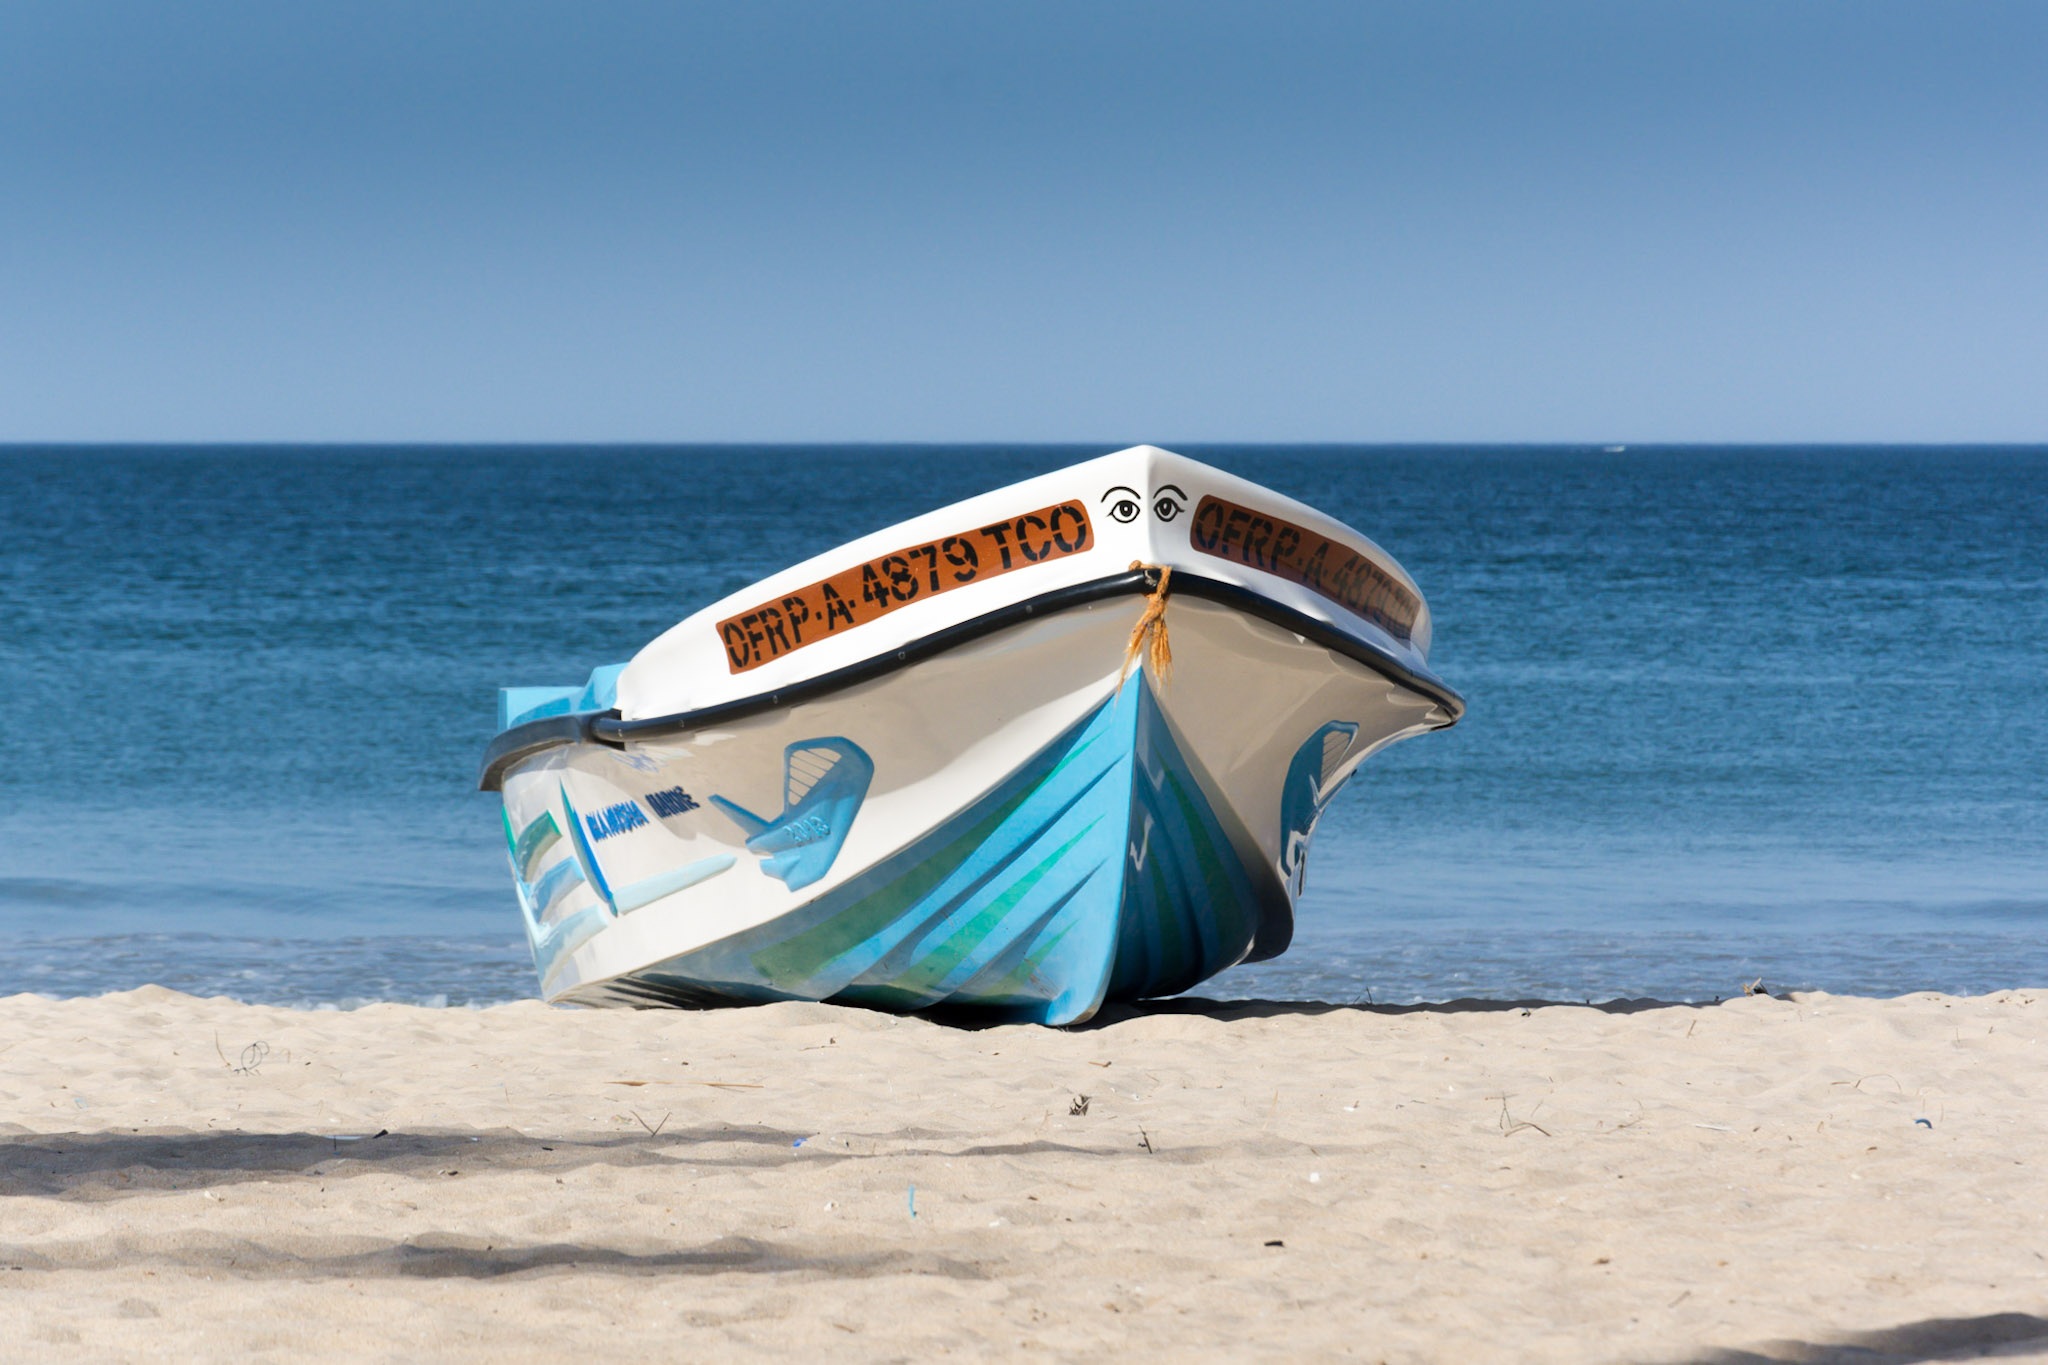
beach, sea, coast, water, sand, ocean, sky, boat, shore, wave, wind, summer, vacation, travel, seaside, vessel, vehicle, surfboard, holiday, blue, body of water, wind wave, surfing equipment and supplies